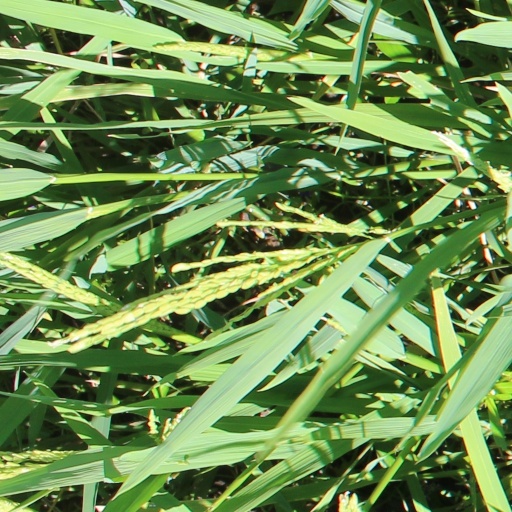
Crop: rice